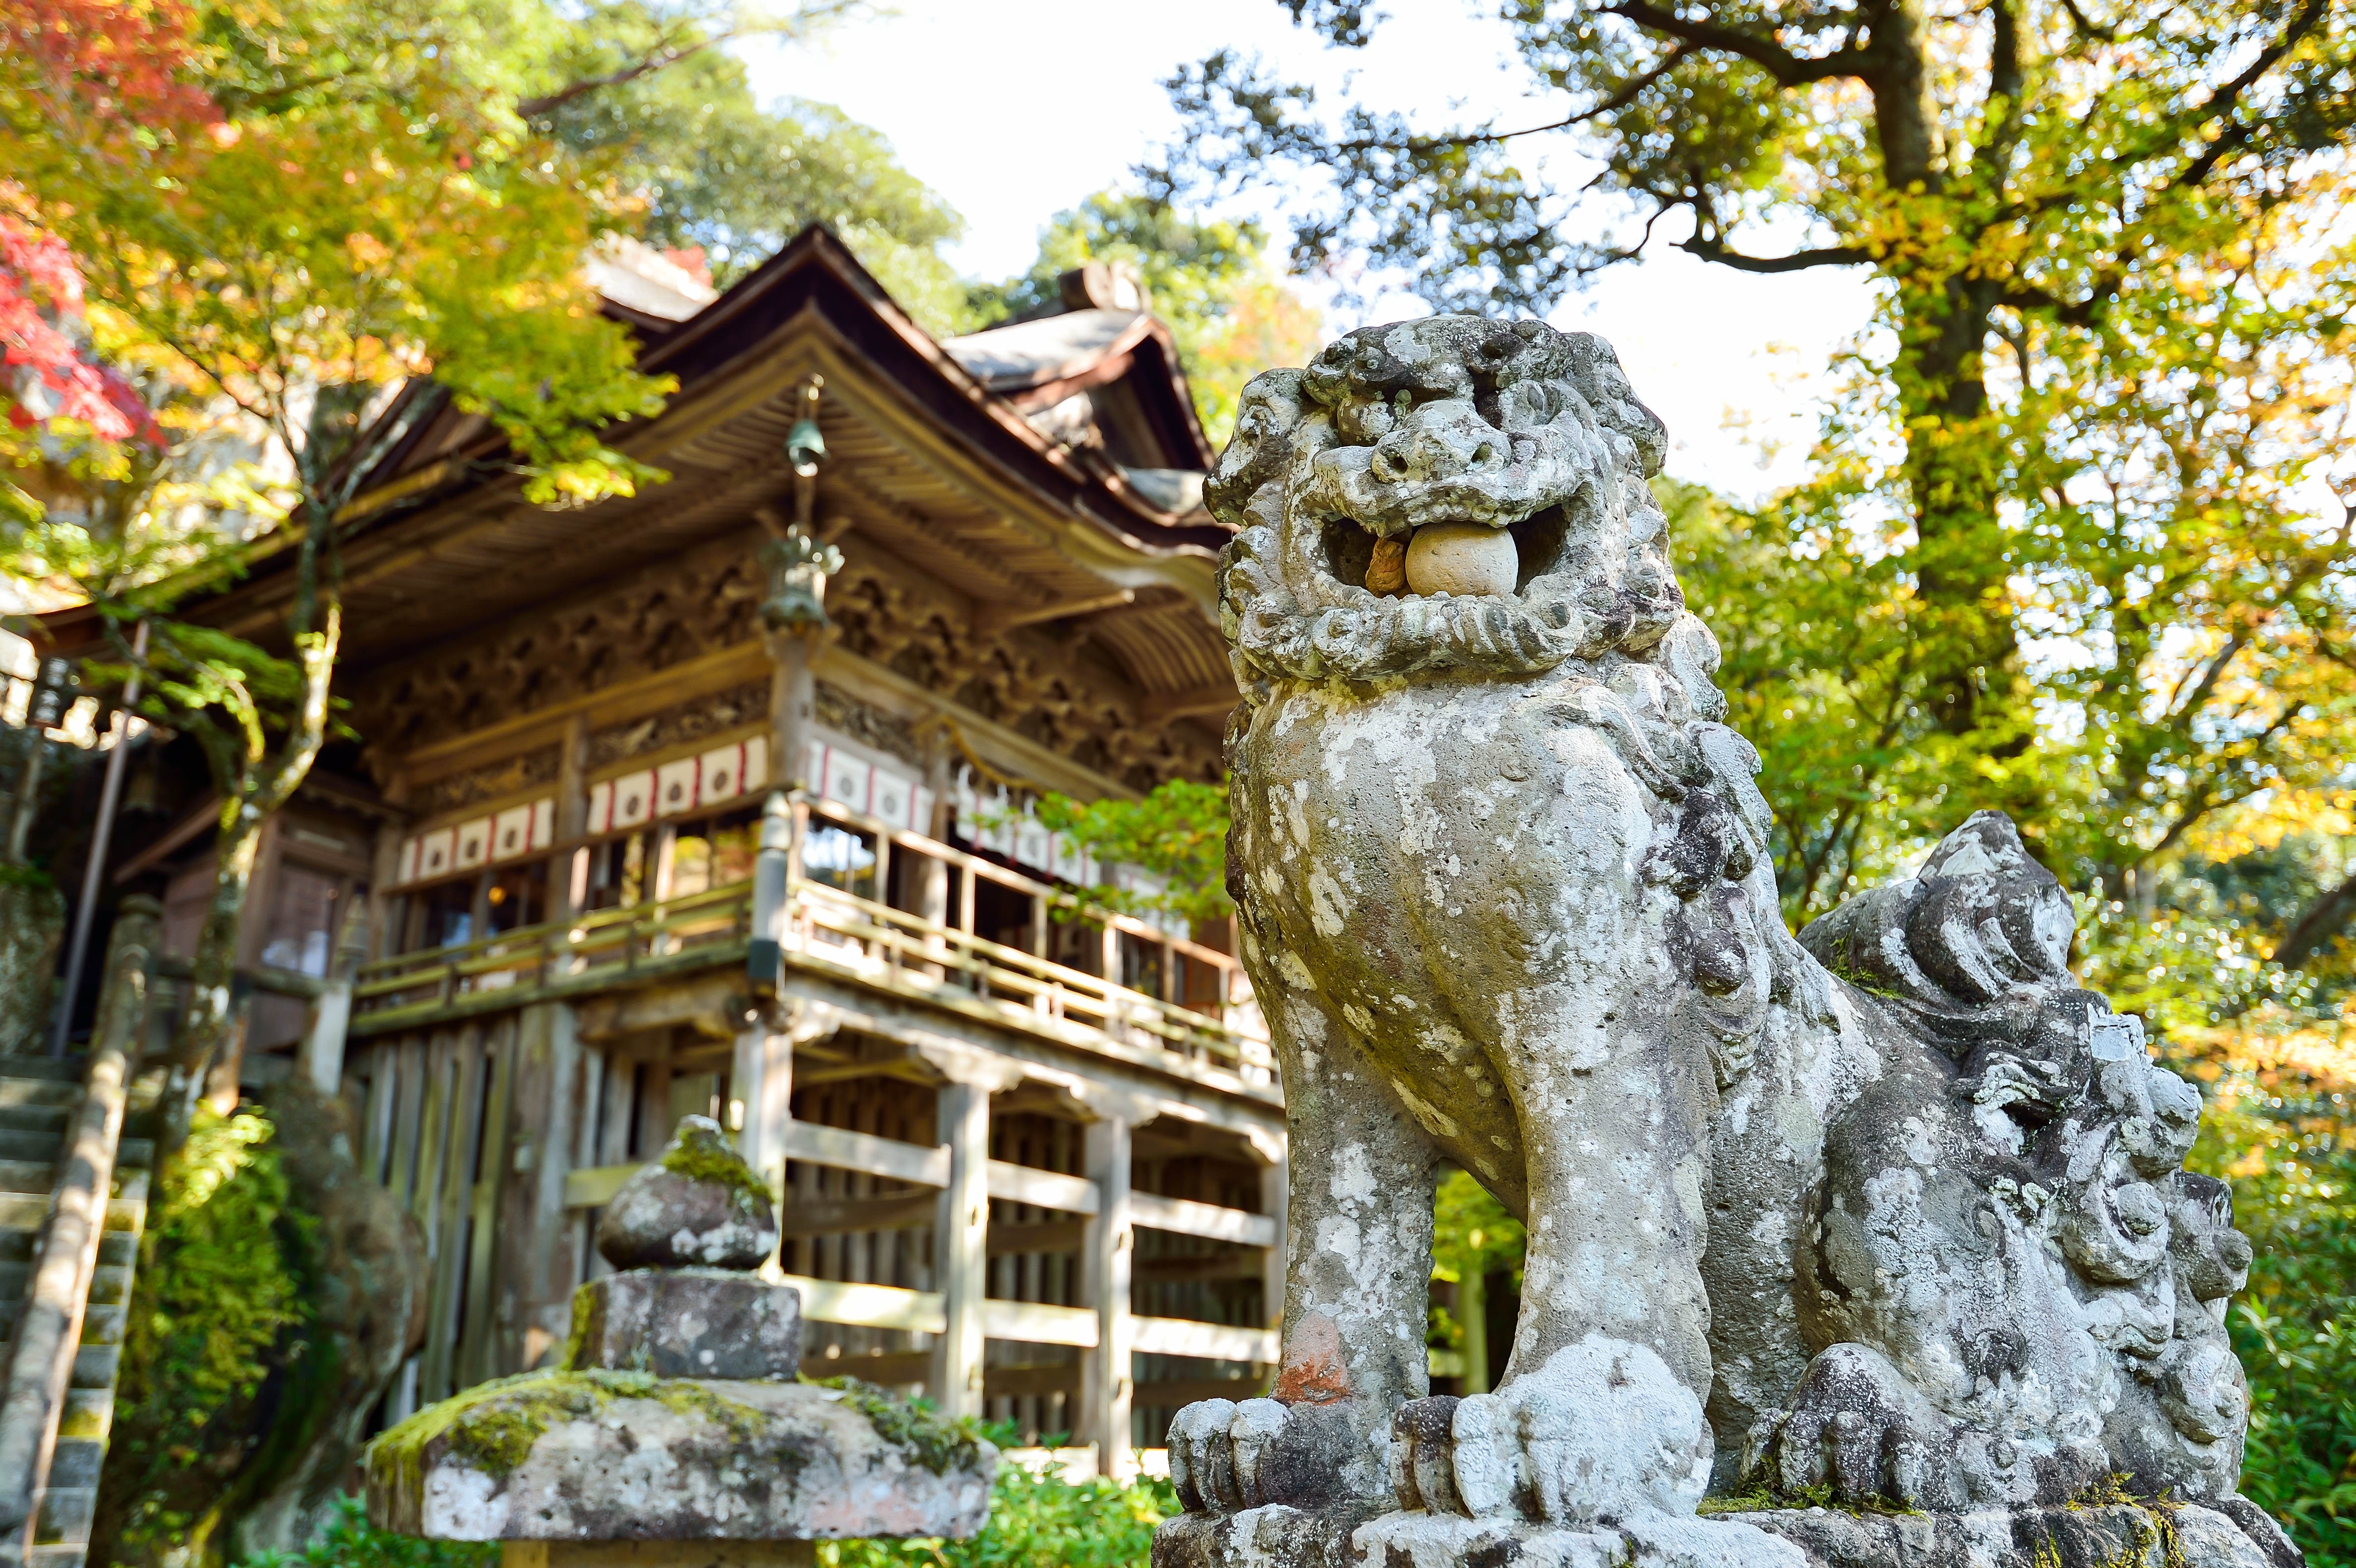
landscape, wood, mansion, building, palace, green, natural, autumn, garden, tourism, japan, place of worship, outdoors, temple, shrine, estate, japan culture, water feature, k, wat, views of japan, guardian dogs, tourist destination, shinto shrine